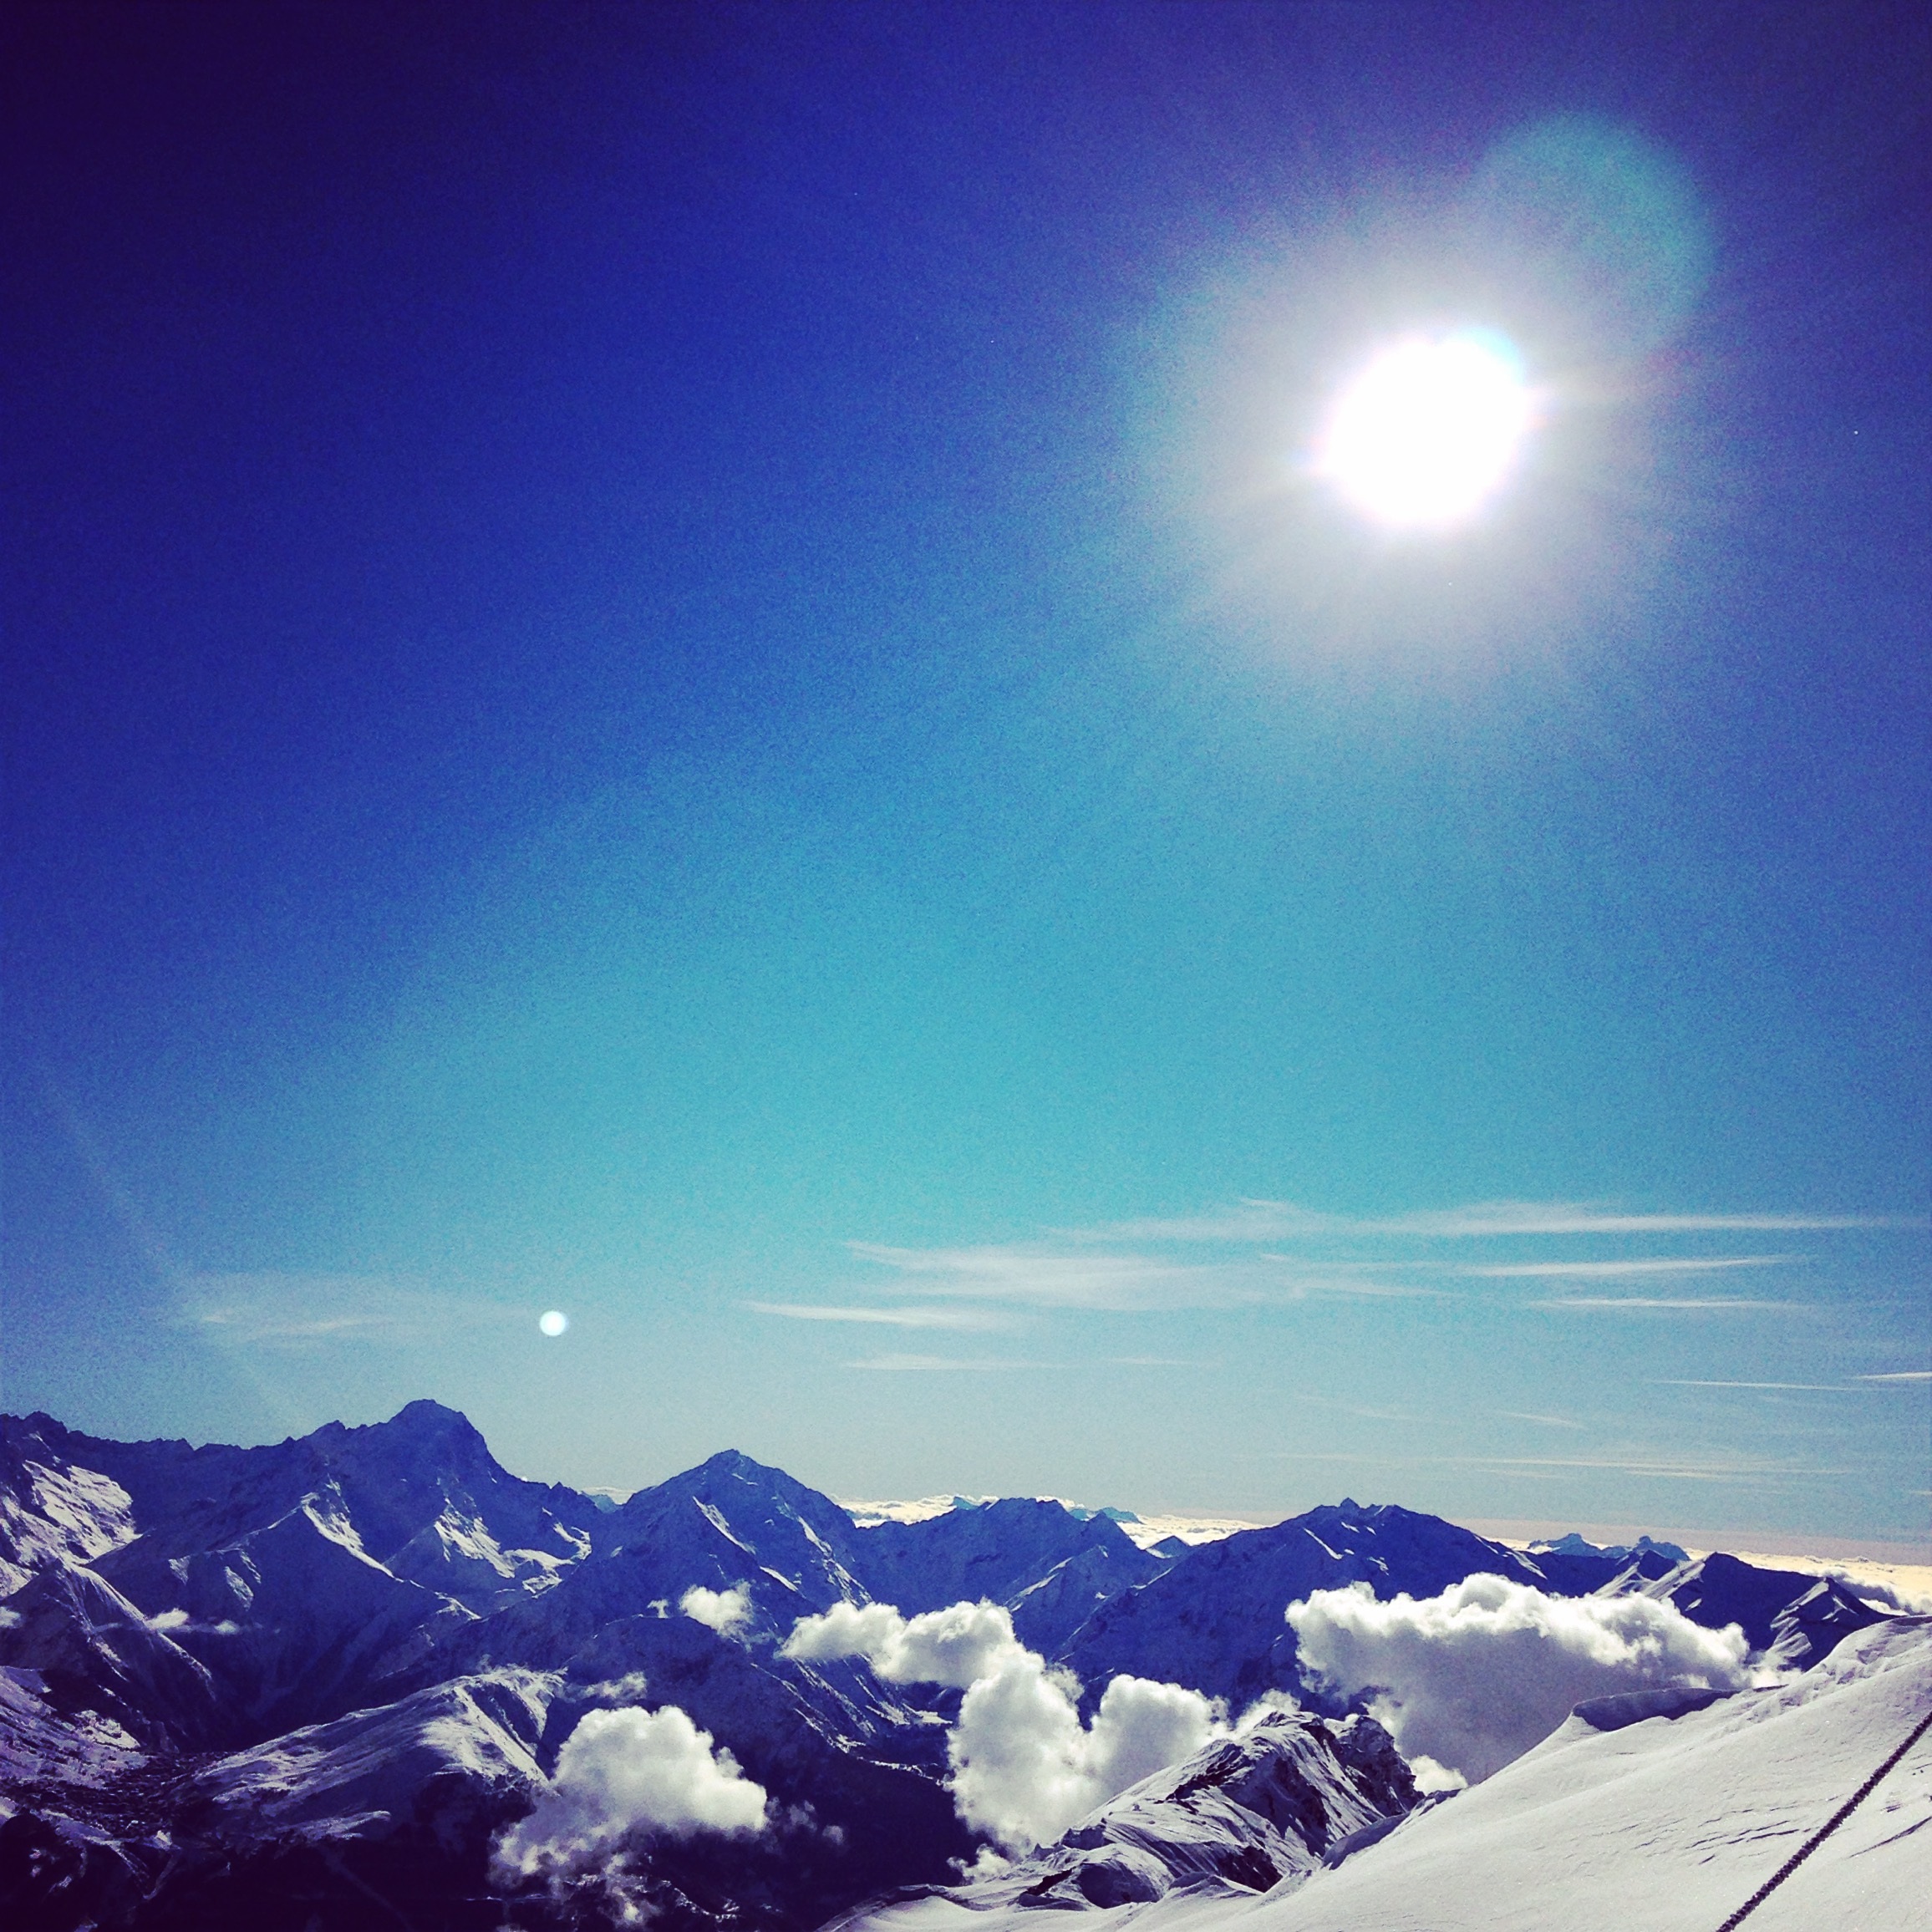
mountain, snow, cloud, sky, sun, sunlight, atmosphere, mountain range, blue, alps, atmosphere of earth, mountainous landforms